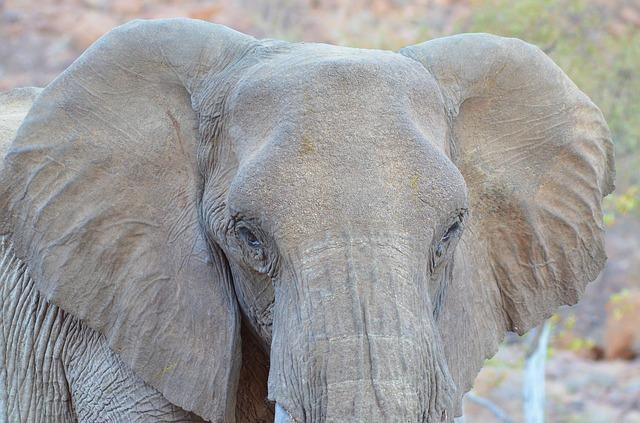
elephant